Military history

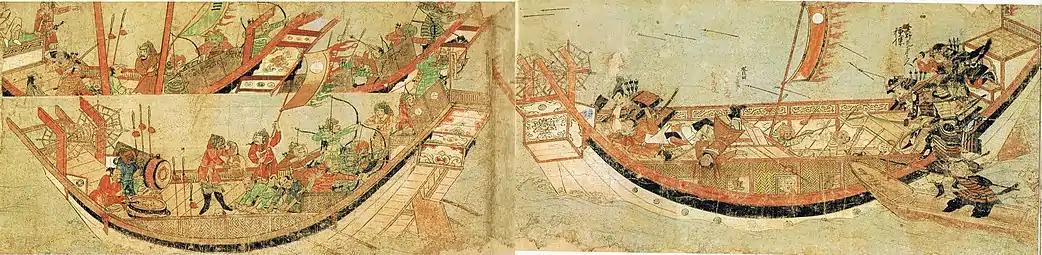
Japanese samurai boarding Mongol ships in 1281

Naval warfare was often crucial to military success. Early navies used sailing ships without cannons; often the goal was to ram the enemy ships and cause them to sink. There was human oar power, often using slaves, built up to ramming speed. Galleys were used in the 3rd millennium BC by the Cretans. The Greeks later advanced these ships.